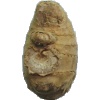
Label: ginger_root